Sweetness of wine

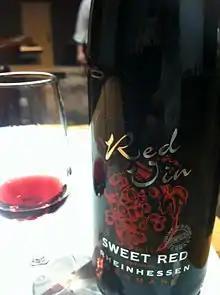
A red German wine labeling itself as "sweet"

Süssreserve is a wine term referring to a portion of selected unfermented grape must, free of microorganisms, to be added to wine as a sweetening component. This technique was developed in Germany and is used with German-style wines such as semi-sweet Riesling or Müller–Thurgau. The technique not only raises the sugar level of the wine, but also lowers the amount of alcohol. Under German law, no more than fifteen percent of the final wine's volume may be the reserved juice. This practice is allowed also for Prädikatswein, the highest level in the German wine classification. It is often used for semi-sweet Kabinett and Spätlese, but more rarely for Auslese and upward.